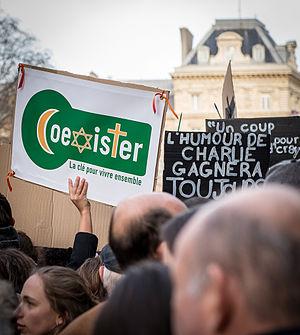
Coexister est un mouvement indépendant de jeunes qui militent pour la paix et la cohésion sociale en s'appuyant sur la diversité de convictions religieuses, entre croyants de toutes confessions et non-croyants. Coexister promeut la « coexistence active » comme méthode au service du vivre-ensemble. Le mouvement est fondé en France en 2009, mais est présent également en Allemagne, Belgique, Suisse, et au Royaume-Uni.